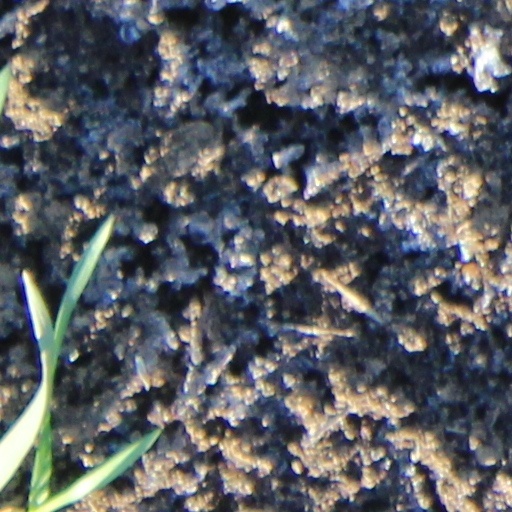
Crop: wheat